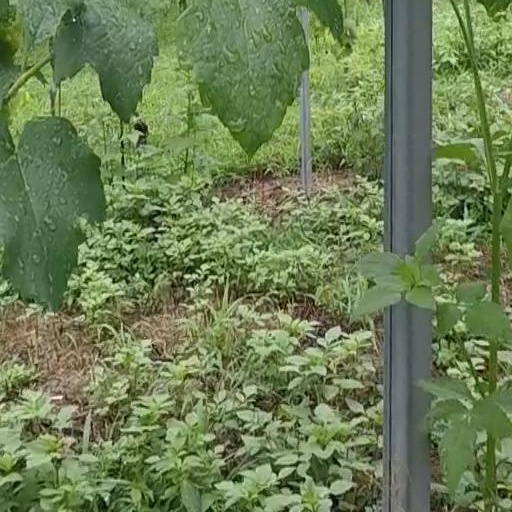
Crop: grape